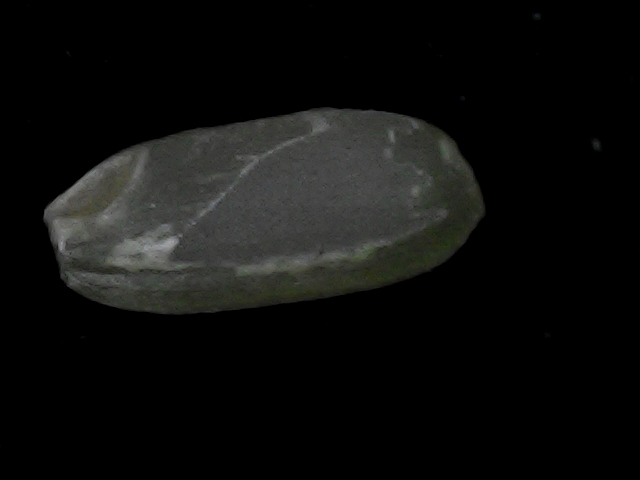
Rice variety: BD95